Popayán

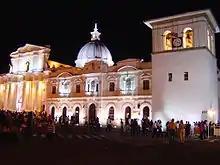
Catedral Basílica Nuestra Señora de la Asunción Church

The university gathers students from around the country. It was founded in 1827 by decree of General Francisco de Paula Santander. Its motto is "Posteris Lumen Moriturus Edat". Since the beginning of the twentieth century, the main headquarters have been in the Dominican Order cloister, one of the best examples of religious architecture in the city.